Lillomarka

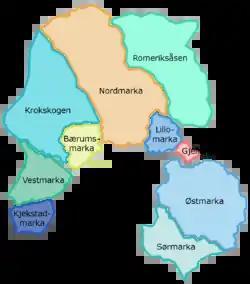
Map of Oslomarka

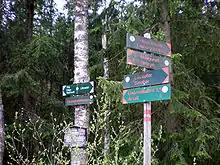
Hiking and cross-country ski trail signs at Evensetermyra

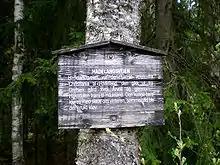
The old Hadeland road goes through Lillomarka

Lillomarka is an area located to the northeast of Oslo, Norway. It is a part of Oslomarka and serves as a popular recreational area. Lillomarka is bordered by Maridalen and Nordmarka in the west, Nittedal and Gjelleråsen in the east, the suburbs Bjerke and Grorud in the south and the Gjøvik rail line and Movatn in the north.